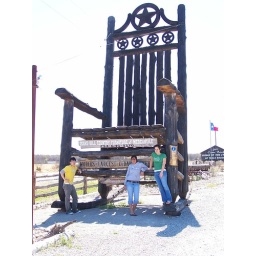
a ridiculous rocking chair somewhere in texas... i was sleeping when we stopped on the way home.